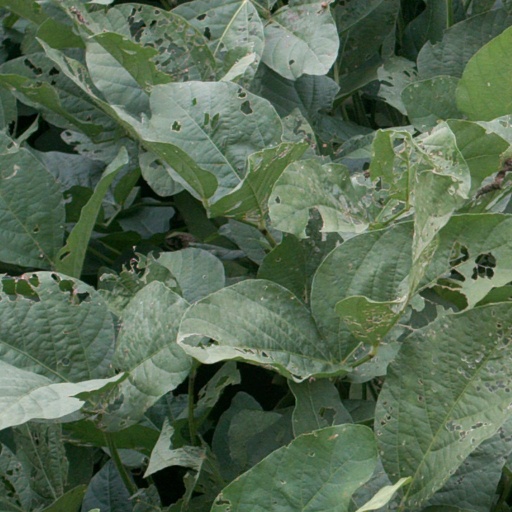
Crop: soybean